Andrew Tennant (pastoralist)

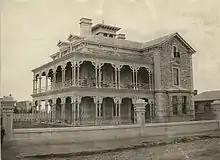
Essenside ca. 1872

Essenside was located on the northern corner of Moseley and College Streets, Glenelg, a beachside western suburb of Adelaide.